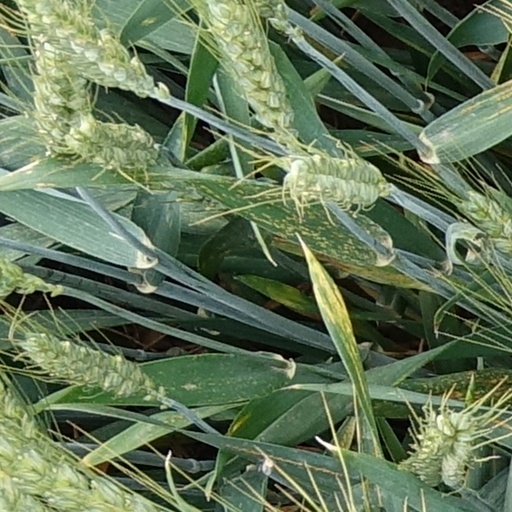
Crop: wheat